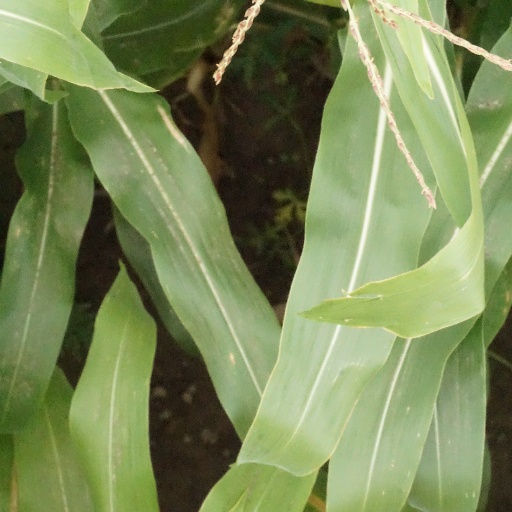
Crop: maize; corn